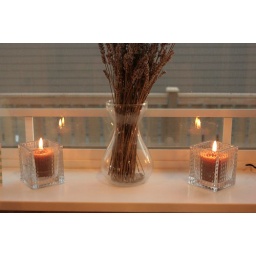
Candles in the kitchen window